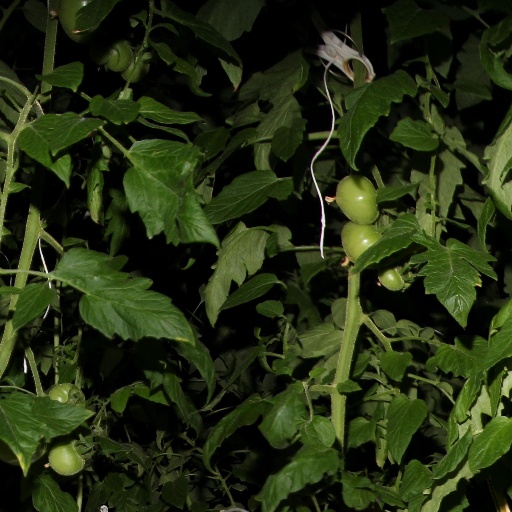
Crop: tomato